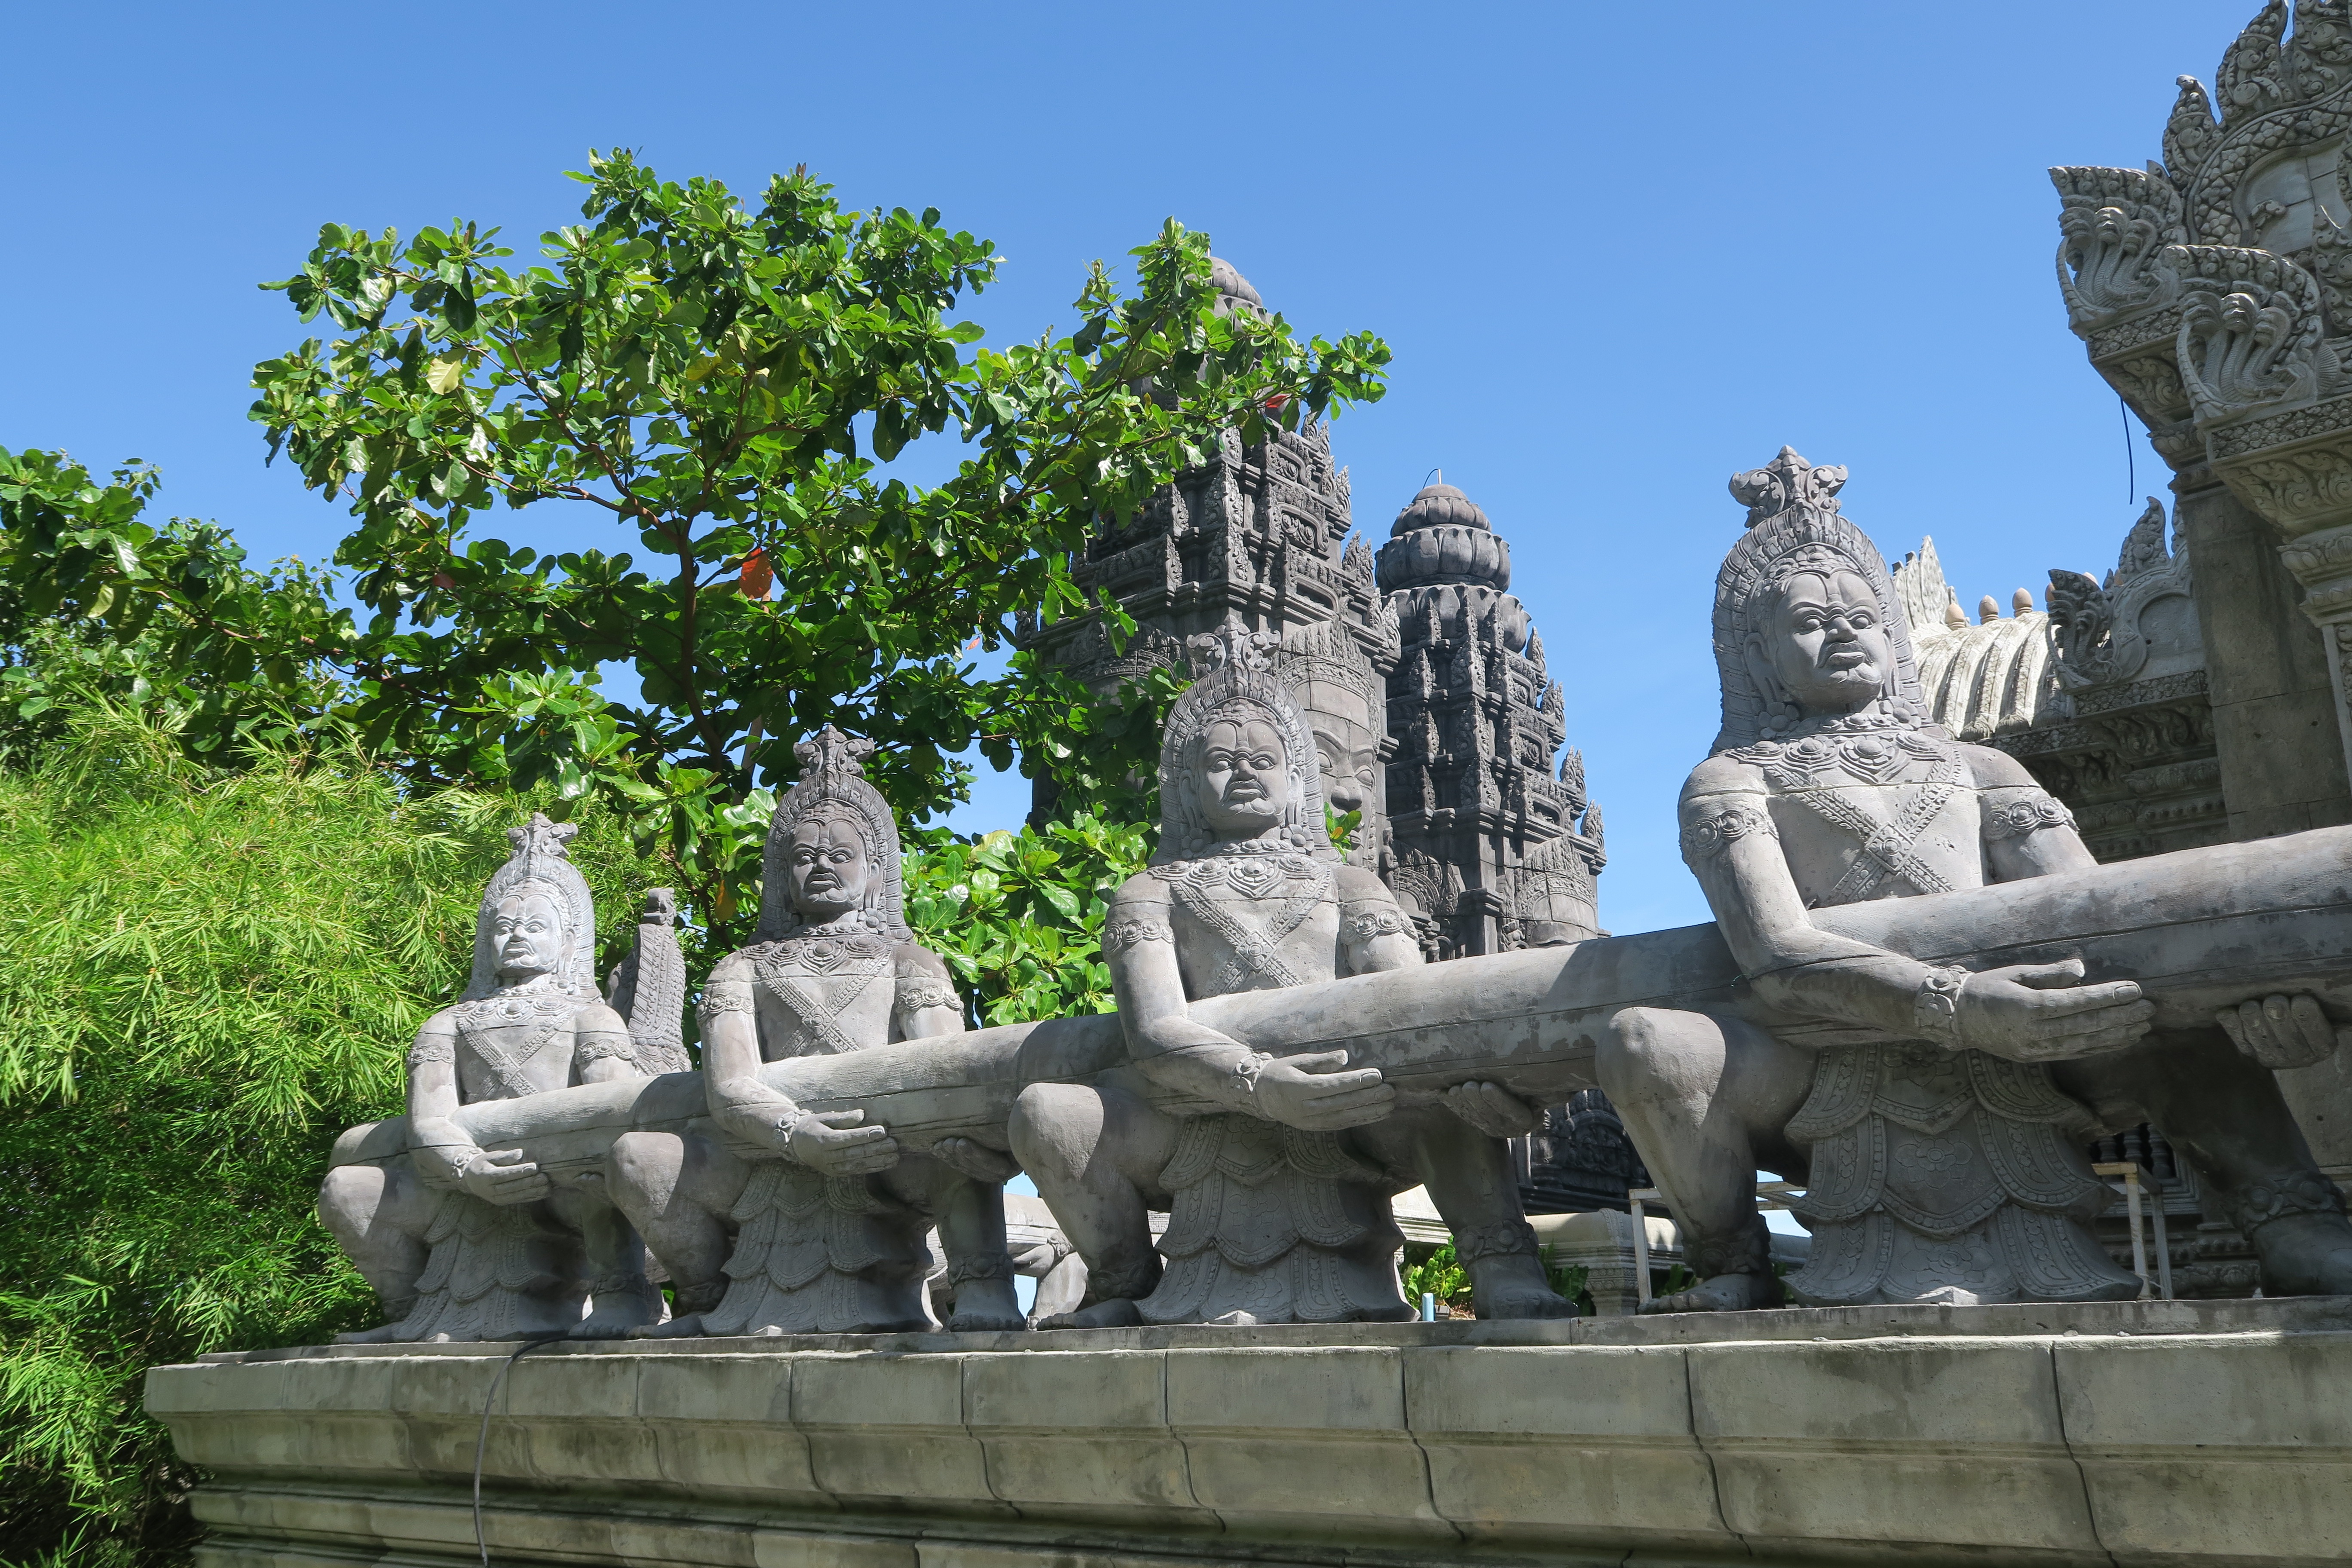
monument, statue, tourism, thailand, sculpture, art, temple, ko phangan, ancient history